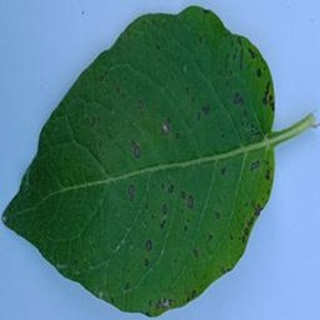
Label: potato_early_blight